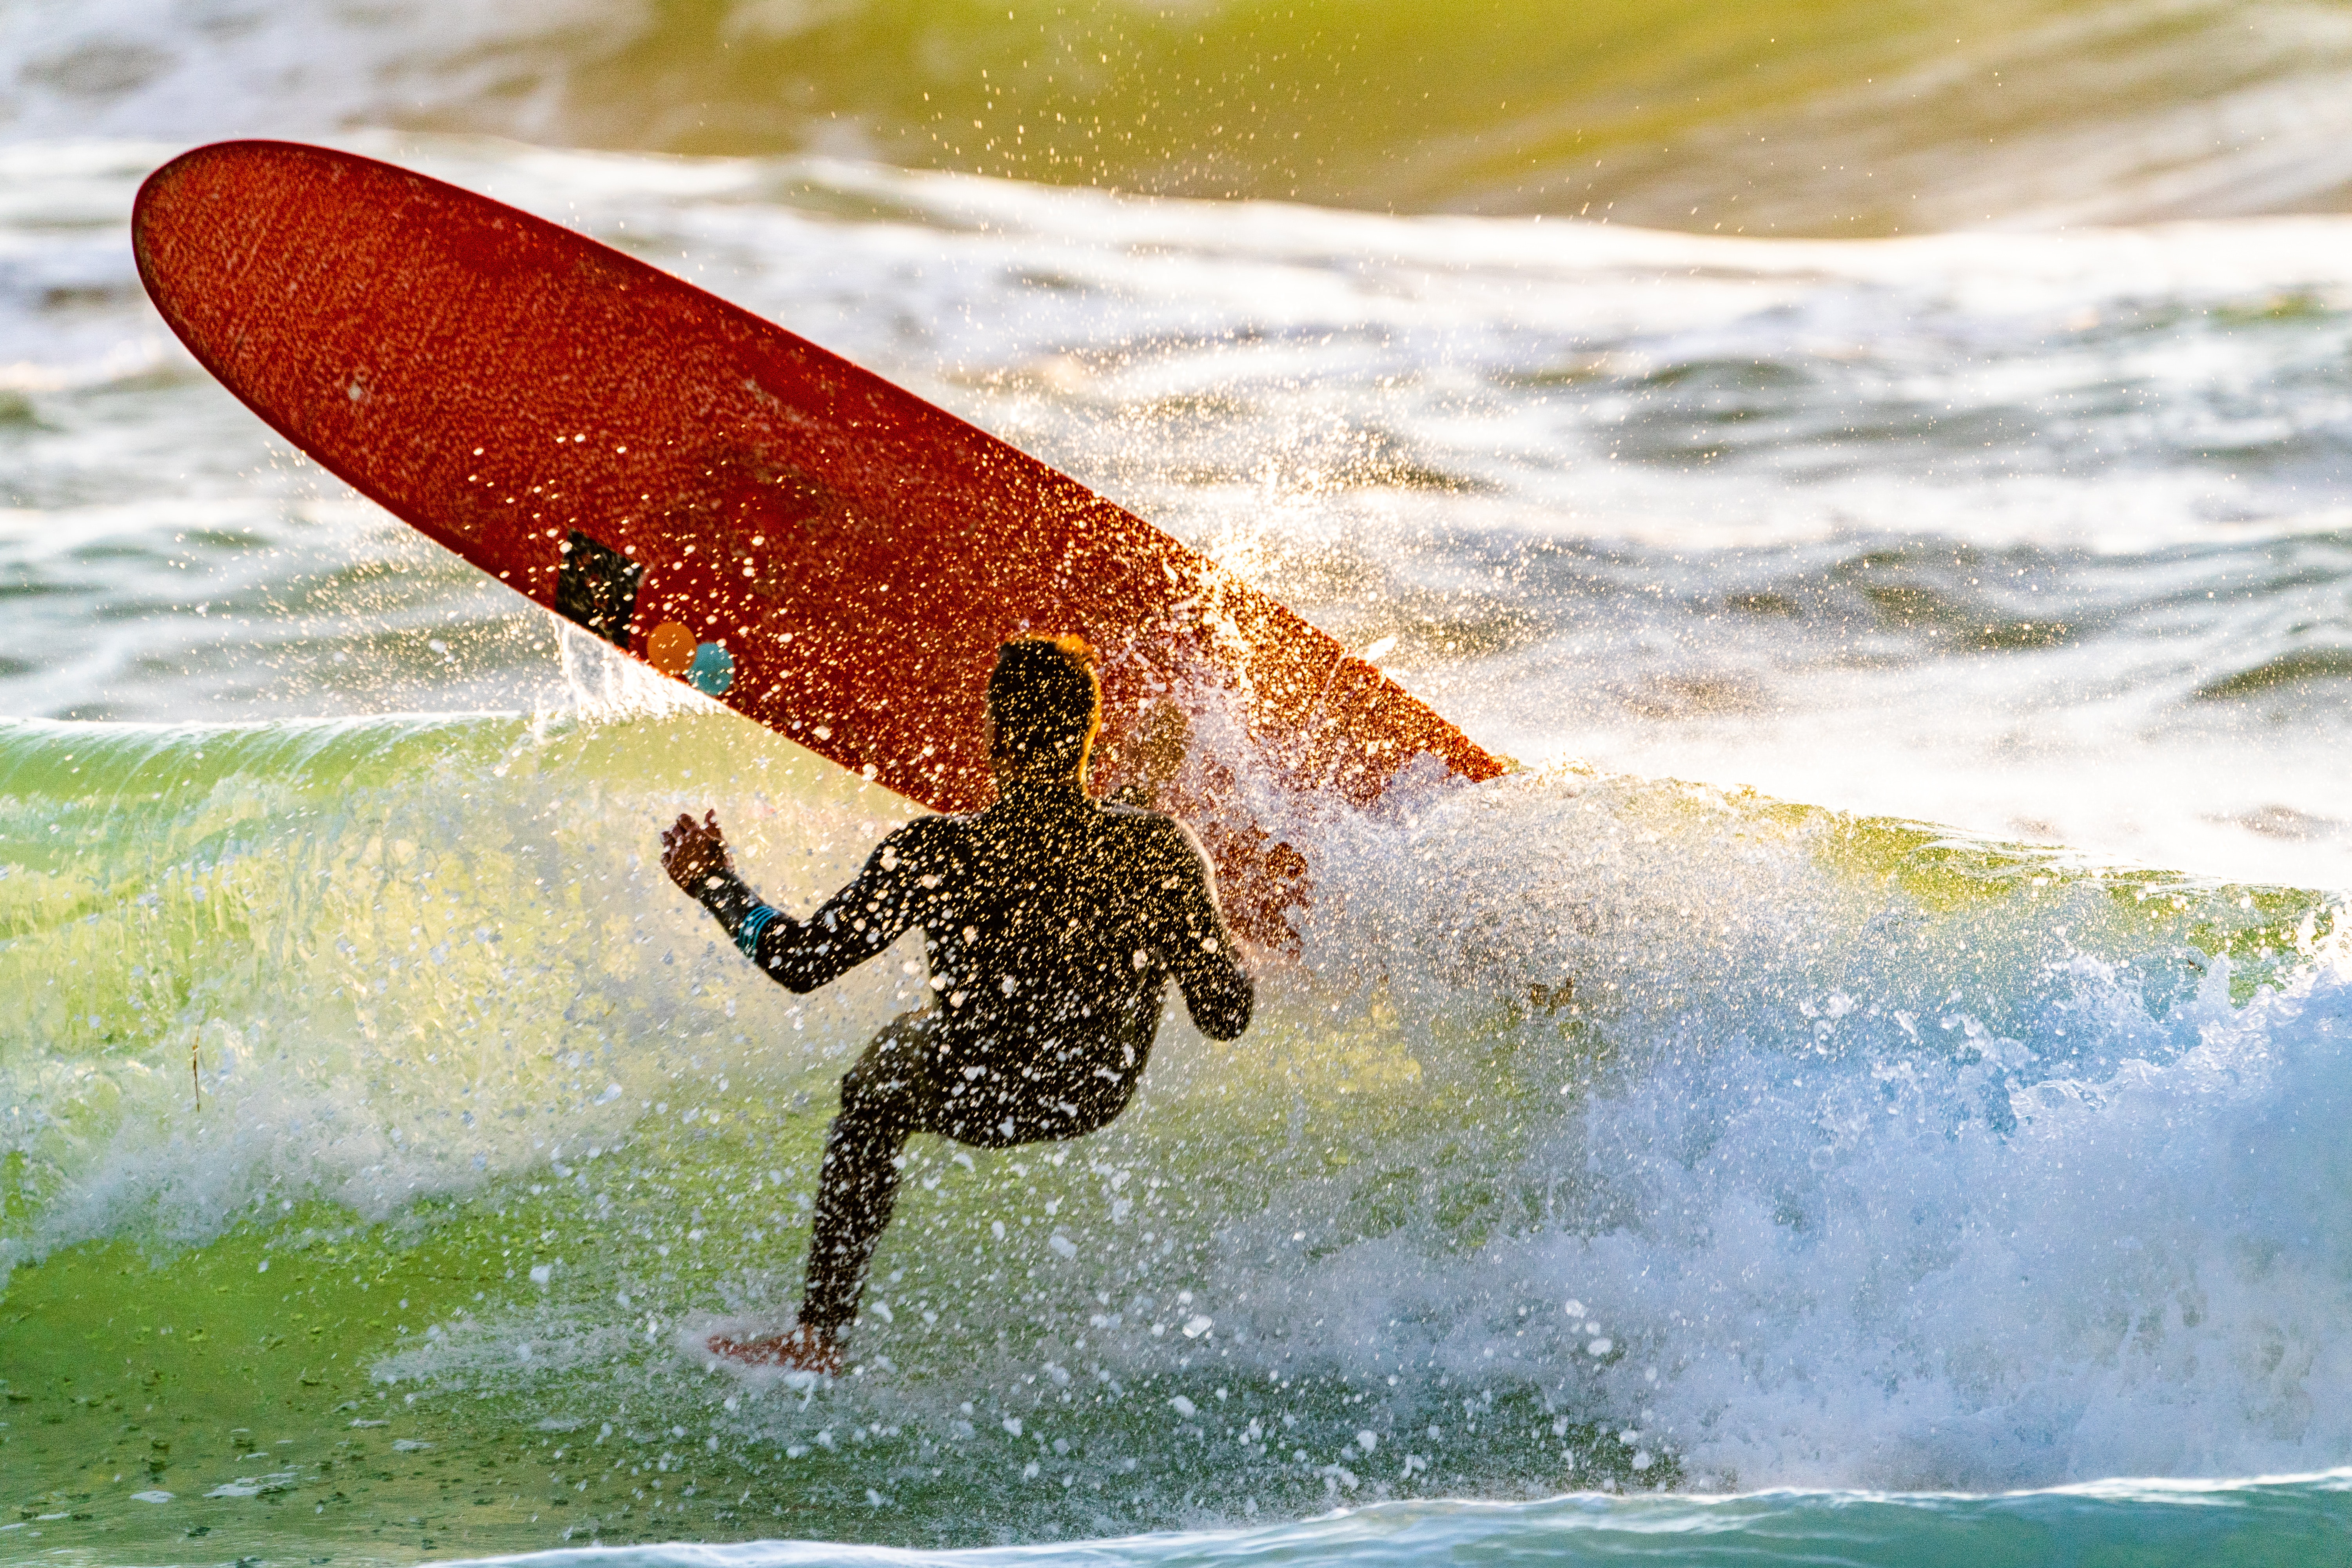
Surfing Equipment, wave, surfboard, surfing, wind wave, water, skimboarding, boardsport, surface water sports, wakesurfing, water sport, recreation, fun, ocean, sports equipment, sea, sports, extreme sport, leisure, individual sports, tide, bodyboarding